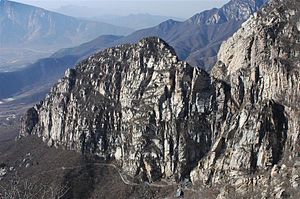
Song Shan
Song Shan, er et af de fem fem hellige bjerge i Taoismen og ligger i Dengfeng i bypræfekturet Zhengzhou i provinsen Henan syd for den Gule Flod i Kina. Det har en højde på 1.500 meter over havet.